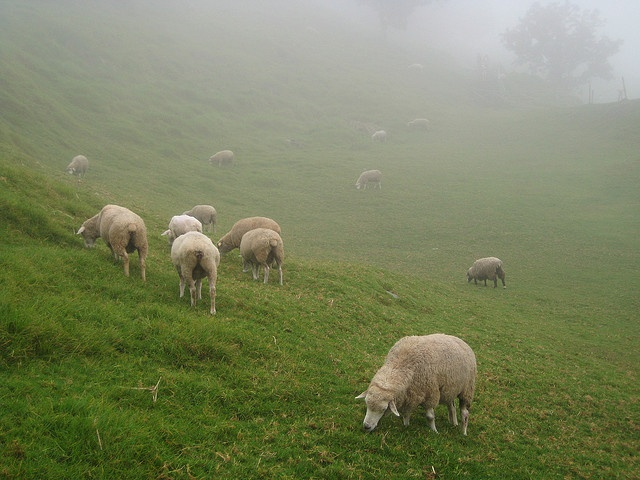
A herd of sheep on a foggy hillside eating grass.
A number of sheep grazing in the fog.
sheep grazing in a grassy area in the fog
A group of sheep in the field eating green grass.
a number of sheep on a field of grass